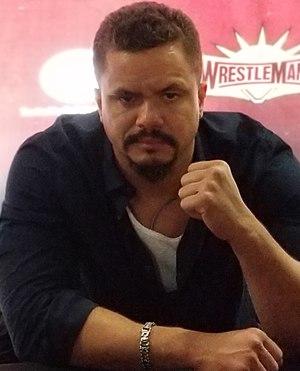
Edwin Carlos « Eddie » Colón est un catcheur américano-portoricain. Il a notamment travaillé à la World Wrestling Entertainment, dans la division SmackDown, sous le nom de Primo.